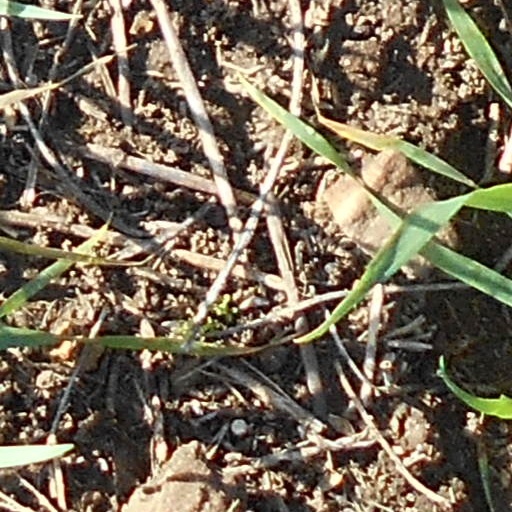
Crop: wheat